Local Committees for Supply and Production

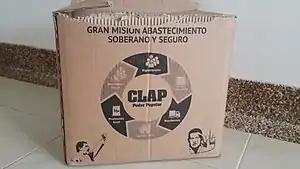
A food box provided by CLAP

Some of the products included in the CLAP boxes are rice, lentils, beans, tuna, cooking oil, pasta, corn flour, sugar and milk. Sometimes they can vary so much in types of products and/or quantity. The price established by the boxes is Bs.F 10,000 or Bs.S 100, and the delivery must be made every month.